TransACT

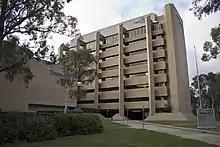
TransACT headquarters in Dickson, Australian Capital Territory

TransACT was launched in 1996 by a small team comprising Robin Eckermann (Chief Architect), Joe Ceccato, Robert Clarke and Jane Taylor, working under the guidance of ACTEW Executive Neville Smith. The company adopted an Open Access Network (OAN) business model, separating the wholesale and retail businesses.